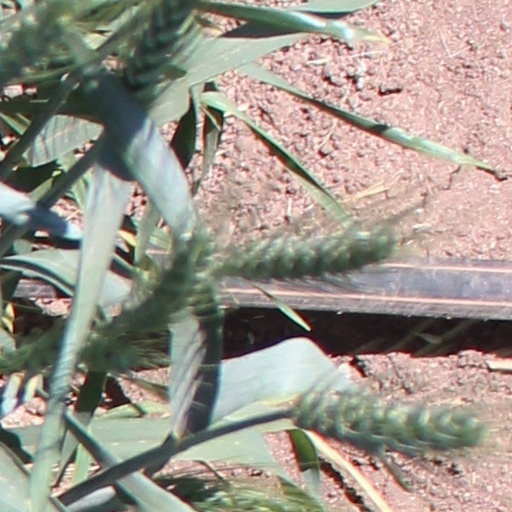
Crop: wheat